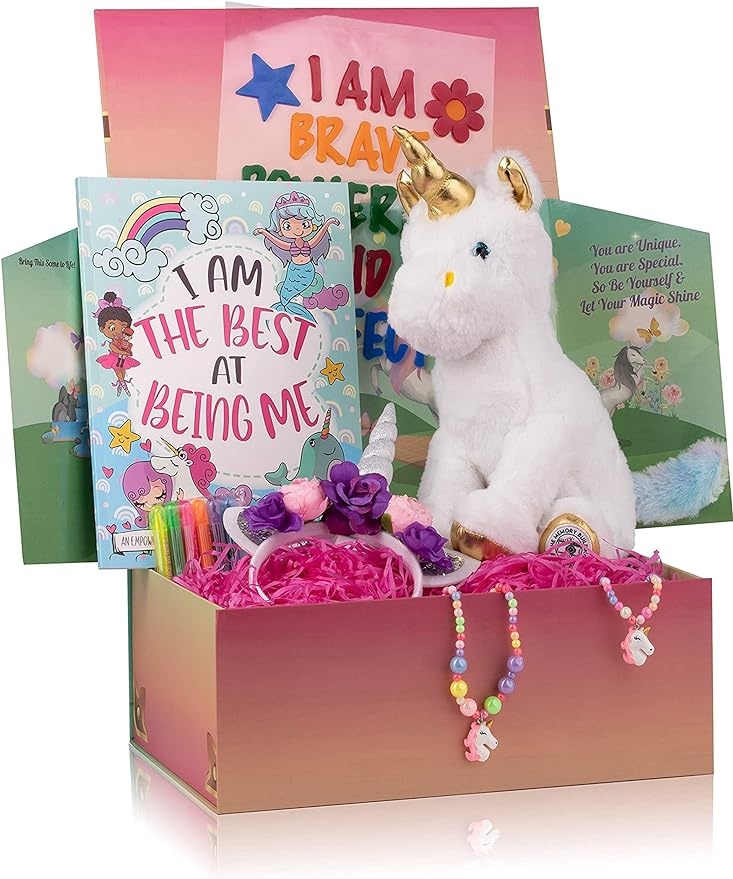
The Memory Building Company Kids Toys - Large Unicorn Surprise Box for Girls and Boys w/Unicorn Plush, Coloring Book and Markers, Jewelry and Horn Headband - Awesome Gift for Girls Age 6 & Up
Brand: TheMemoryBuildingCompany
Category: Toys & Games > Toys > Toy Gift Baskets